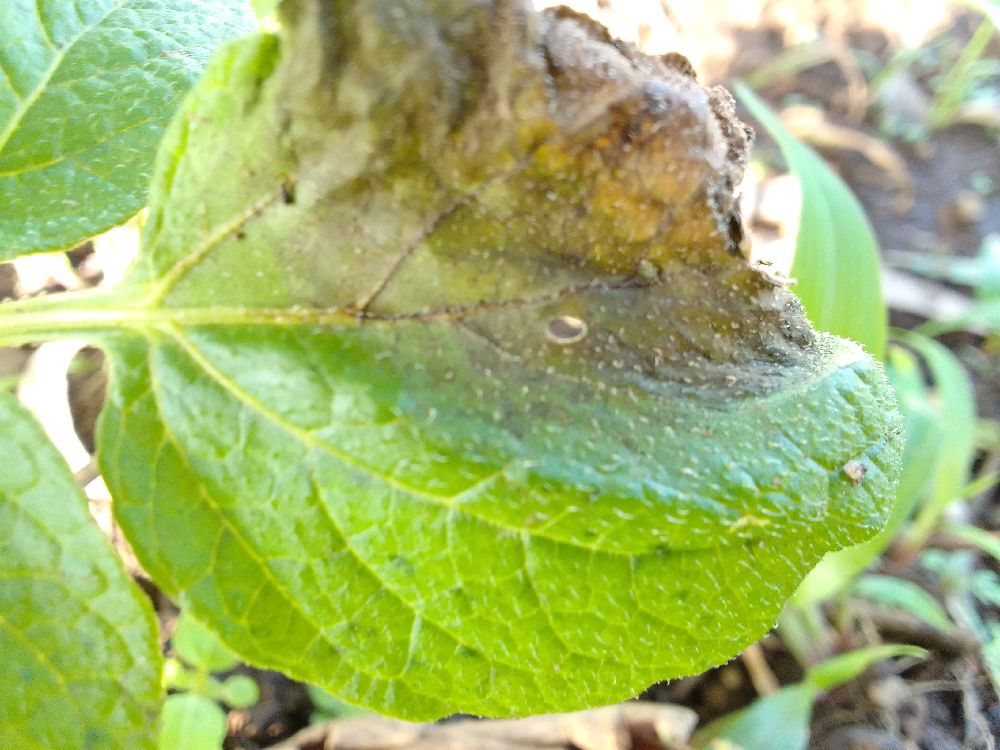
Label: Late blight